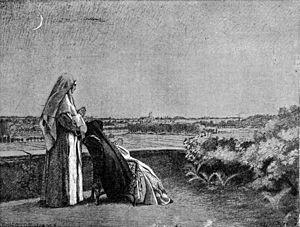
Ave Maris stella